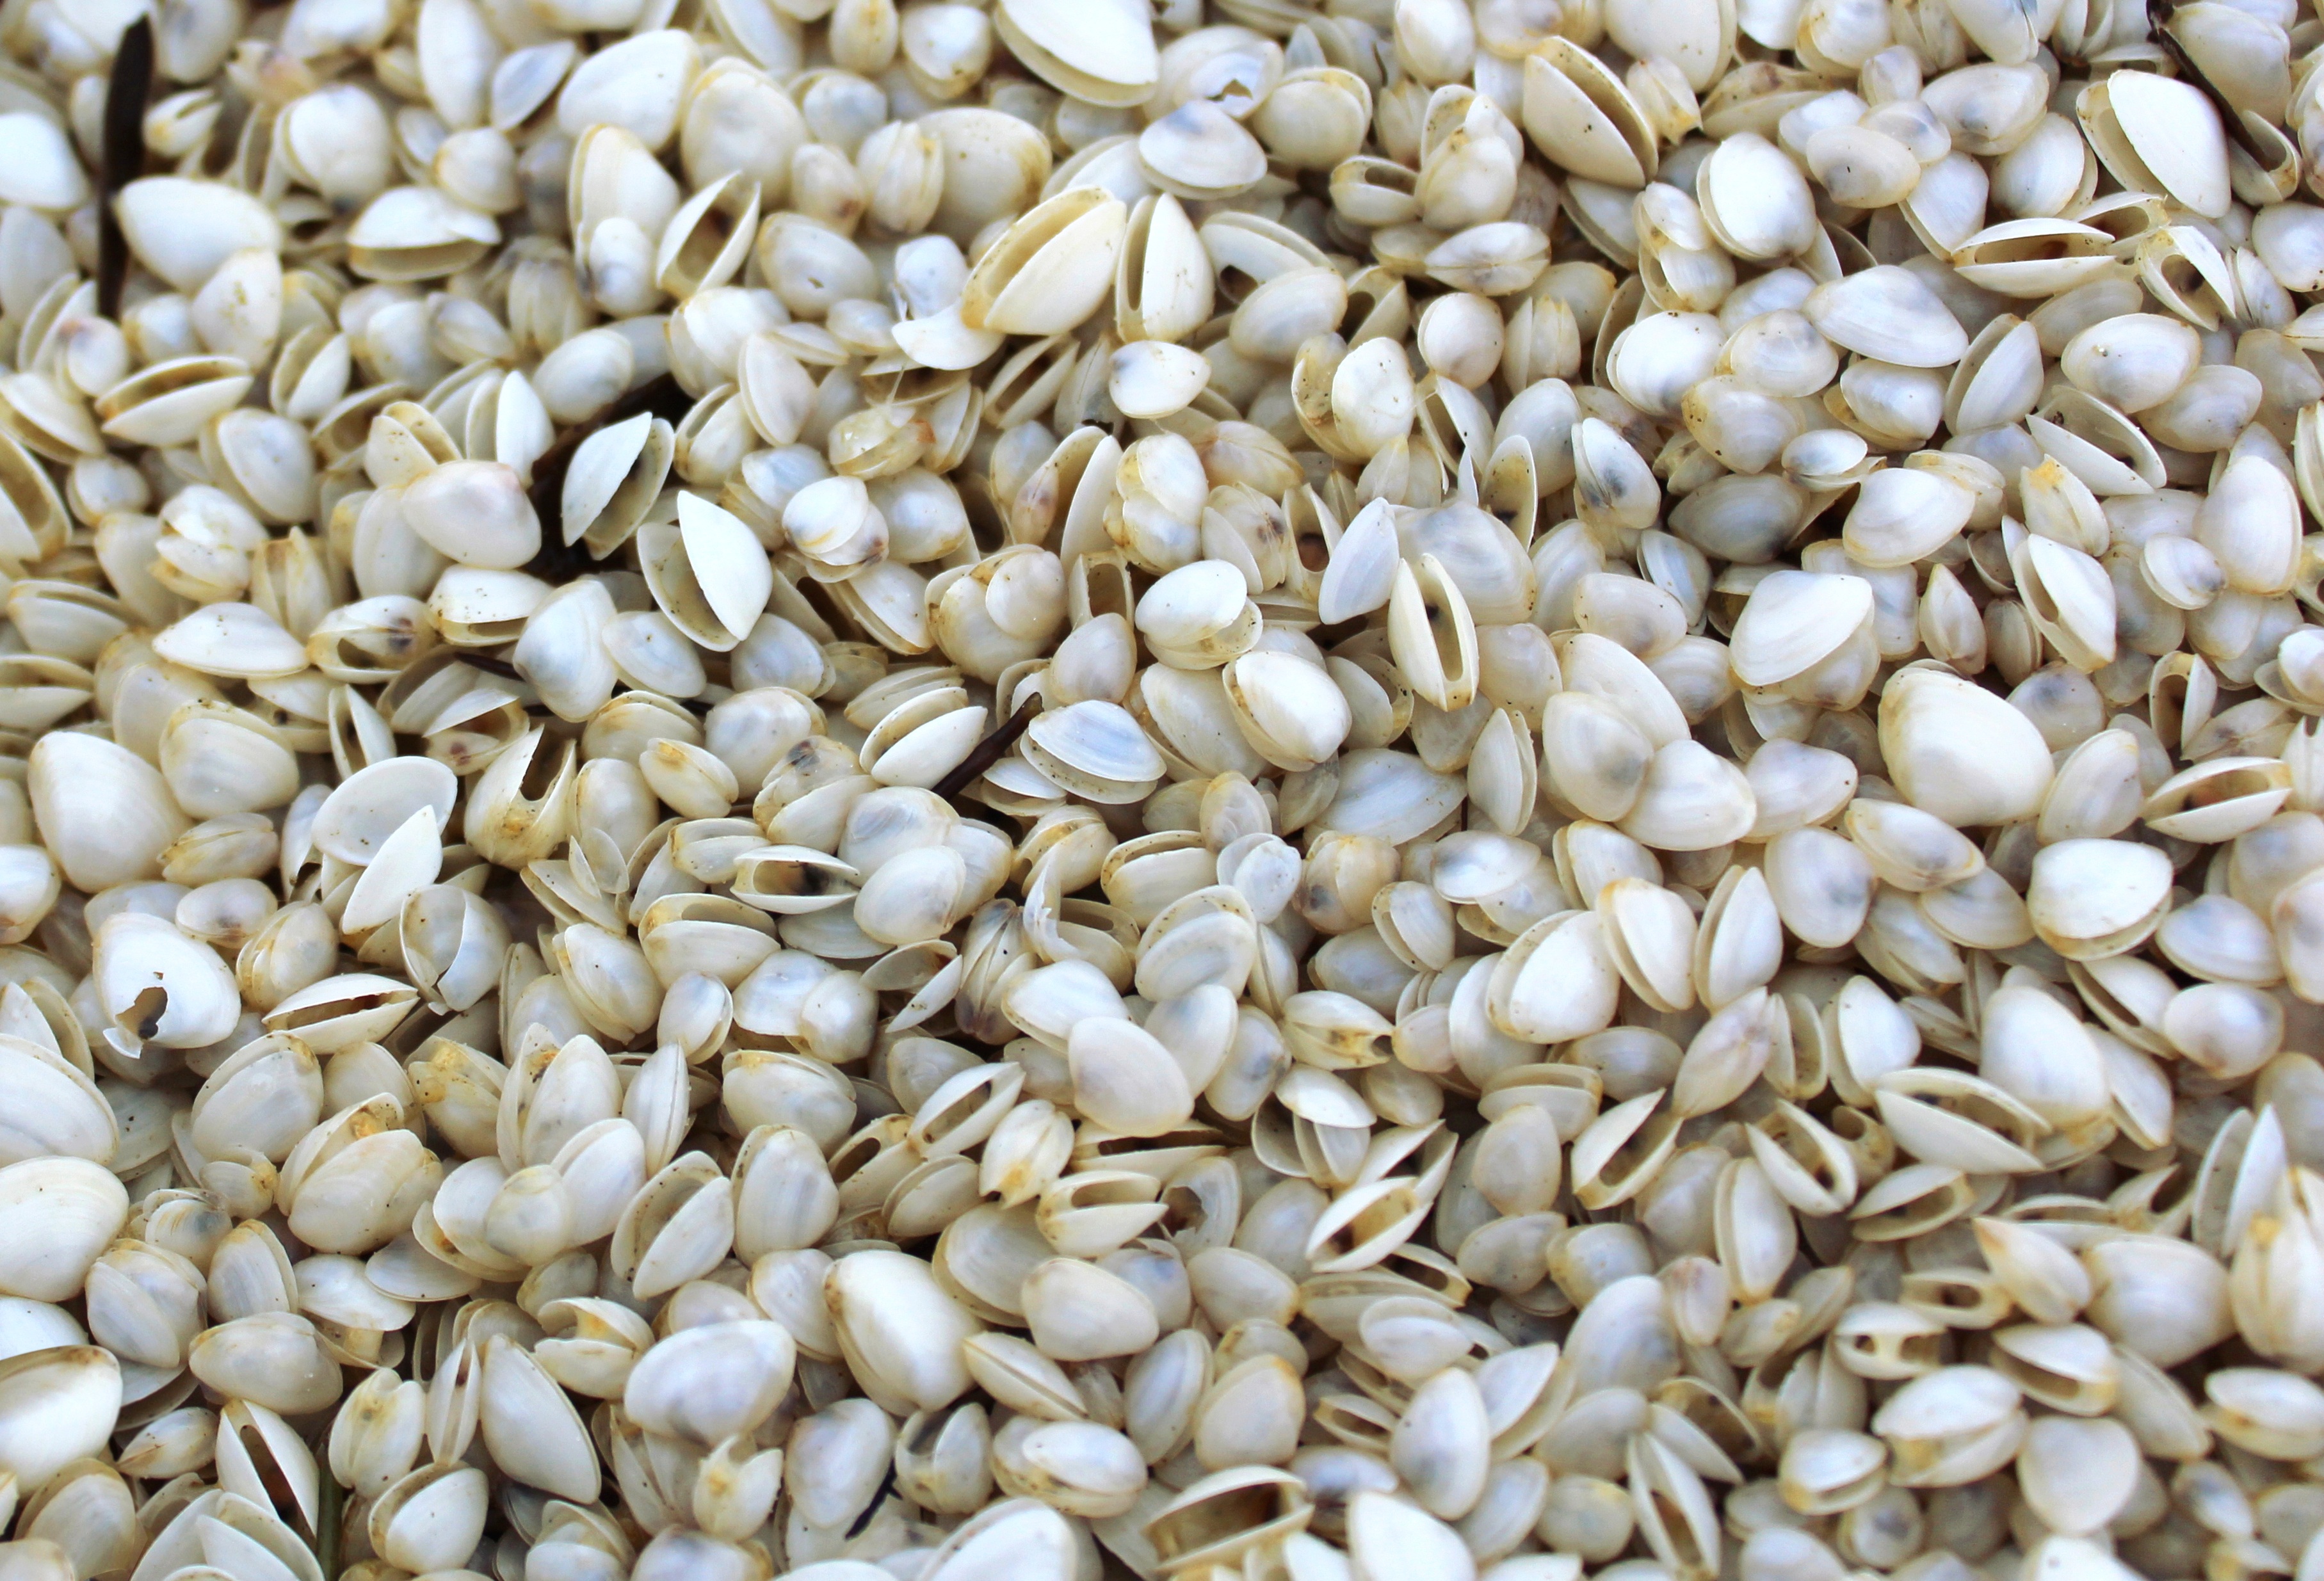
plant, barley, wheat, dish, food, produce, vegetable, crop, agriculture, breakfast, cereal, vegetarian food, flowering plant, wash up, emmer, baltic clams, sunflower seed, grass family, land plant, whole grain, small clams, daylights beach gren